K. S. Krishnan

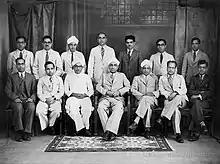
Krishnan seated third from left with C. V. Raman and others, c. 1929

In 1920, Krishnan went to work with C.V. Raman at the Indian Association for the Cultivation of Science, Kolkata (then Calcutta). There he engaged himself in experimental study of the scattering of light in a large number of liquids and its theoretical interpretations. He played a significant role in the discovery of the Raman scattering.